Nizhny Novgorod Governorate

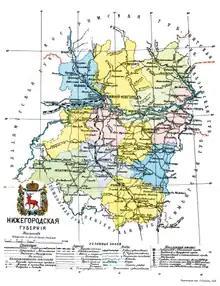
Map of Nizhny Novgorod Governorate. 1913

Nizhny Novgorod Governorate was an administrative-territorial unit ("guberniya") of the Russian Empire, Russian Republic, and the Russian SFSR, roughly corresponding to the Upper and Middle Volga region and what is now most of the Nizhny Novgorod Oblast. In the early 20th Century, Nizhny Novgorod Governorate bordered Kostroma and Vyatka governorates to the north, Vladimir Governorate to the west, Kazan and Simbirsk governorates to the east, and Penza with Tambov governorates to the south.